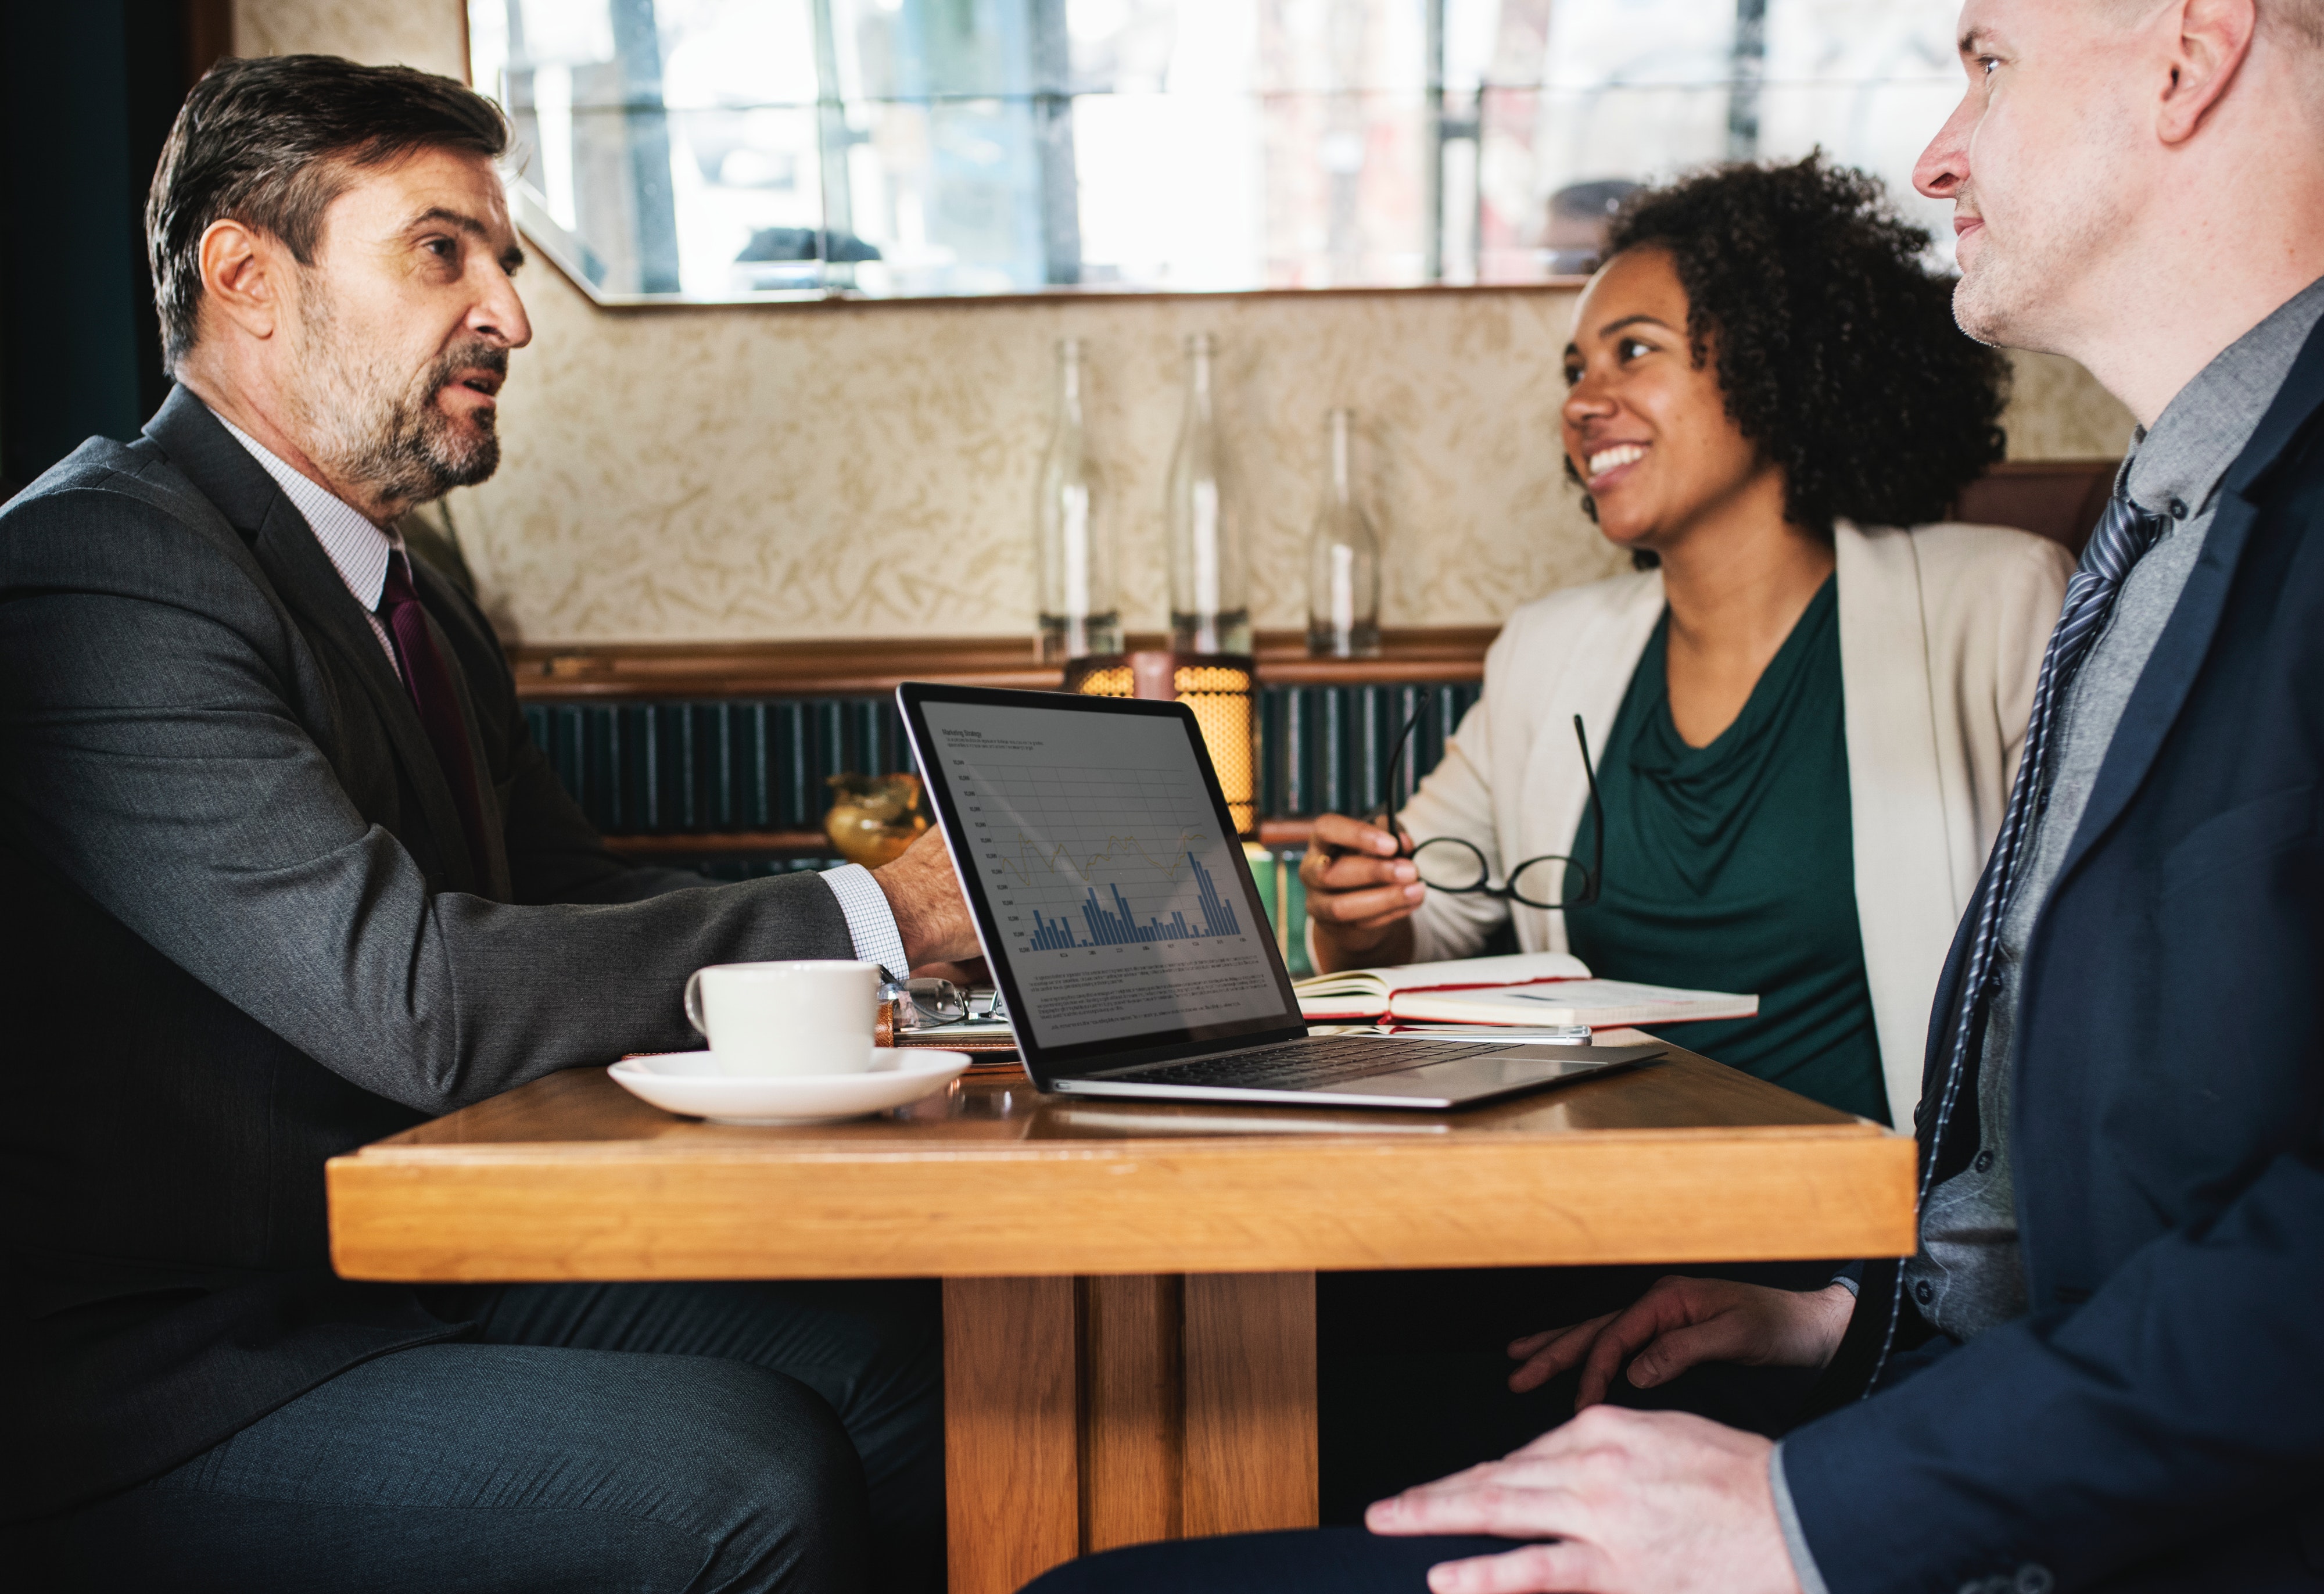
communication, business, conversation, businessperson, collaboration, management